History of the Choctaw

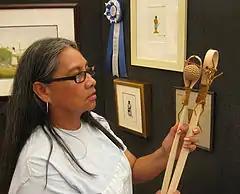
Norma Howard (Choctaw Nation of Oklahoma), award-winning watercolor painter, with Choctaw stickball sticks made by her son.

Beginning in 1979 the Mississippi Choctaw tribal council worked on a variety of economic development initiatives, first geared toward attracting industry to the reservation. They had many people available to work, natural resources, and no state or federal taxes. Industries have included automotive parts, greeting cards, direct mail and printing, and plastic-molding. The Mississippi Band of Choctaw Indians is one of the state's largest employers, running 19 businesses and employing 7,800 people.